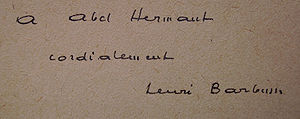
Henri Barbusse
Henri Barbusse var en fransk forfatter, der i 1916 fik Goncourtprisen for romanen Le Feu.